Romulus Augustulus

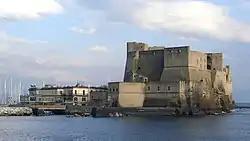
Castel dell'Ovo or "castellum Lucullanum" in Naples in southern Italy, where Romulus Augustus lived following his deposition in 476. This is a more recent structure than the one to which he was exiled.

Odoacer spared the life of the young Romulus on account of his "youth and beauty". Romulus was granted an annual pension of 6,000 "solidi" (the normal income of a wealthy Roman senator) and granted an estate in Campania near Naples called the "castellum Lucullanum" (today called Castel dell'Ovo), originally built by the consul and general Lucius Licinius Lucullus in the 60s BC. "Castellum Lucullanum" had once served as the retirement villa of Tiberius (14–37), Rome's second emperor. By late antiquity, "castellum Lucullanum" must have been fortified, and it likely functioned as a small administrative and military centre in Campania. Romulus was accompanied to Campania by a large retinue and some of his surviving relatives.